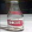
Label: bottle